Social structure of China

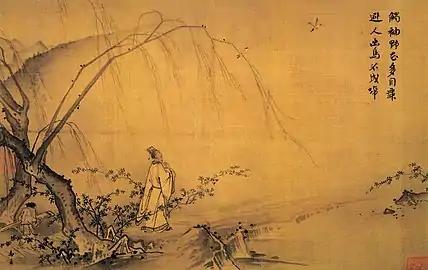
A Song dynasty gentry and his servant depicted by Ma Yuan circa 1225

During the Song dynasty social strata were clearly divided and enforced by the law. At the bottom of the pyramid were the commoners, who were categorized into two groups: Fangguo Hu (city dwellers) and Xiangcun Hu (rural population). Fangguo Hu and Xiangcun Hu had ranks. The first rank, commoners (both Fangguo and Xiangcun), were the wealthiest. The ranks of commoners could change over time, as one who acquired more wealth could be promoted to a higher rank.